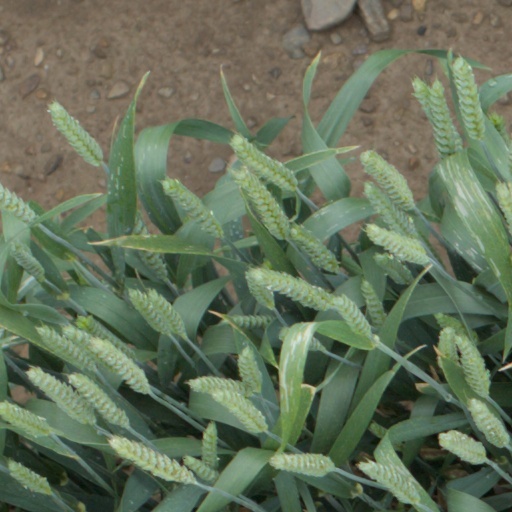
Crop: wheat